2010 Men's Hockey World Cup

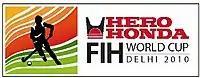
Logo design by Smriti Choudhary (Airphish)

The 2010 Men's Hockey World Cup was the 12th edition of Men's Hockey World Cup, the quadrennial world championship for men's national field hockey teams organized by the International Hockey Federation. It was held from 28 February to 13 March 2010 in New Delhi, India.